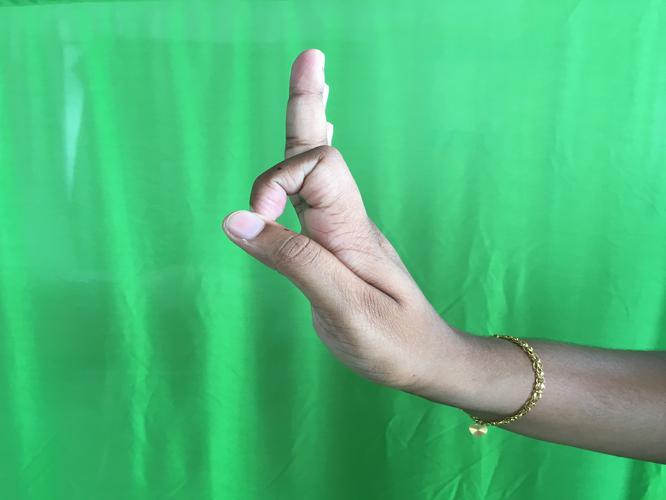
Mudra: Aralam
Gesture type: single_hand